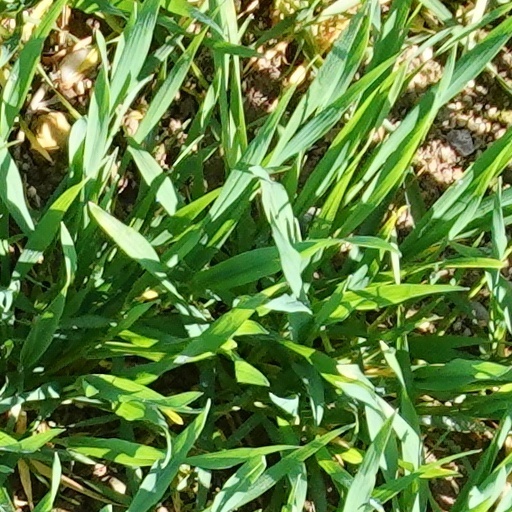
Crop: wheat